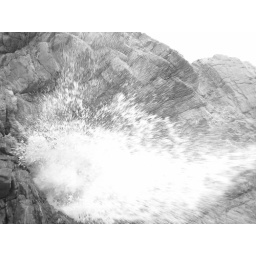
Sink hole in the rock just explodes with water when there's a big wave.